Christian Bale

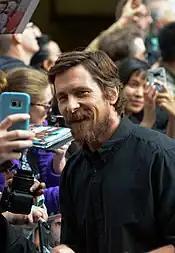
Bale at the 2019 Toronto International Film Festival

Bale portrayed FBI agent Melvin Purvis opposite Johnny Depp as gangster John Dillinger in Michael Mann's crime drama "Public Enemies". Released in July 2009, it earned critical praise and had a commercially successful theatrical run. Dan Zak of "The Washington Post" was unsatisfied with the casting of Bale and Depp, believing their characters' rivalry lacked electricity, while "The New Republic"s Christopher Orr found Bale's "characteristically closed off" performance "nonetheless effective". The following year, Bale starred in the role of Dicky Eklund, a professional boxer whose career has ended due to his drug addiction, in David O. Russell's drama film "The Fighter". It chronicles the relationship between Eklund and his brother and boxing trainee, Micky Ward, played by Mark Wahlberg. To balance Eklund's tragic condition, Bale incorporated humor in his characterisation. The portrayal, for which he lost , was acclaimed, the "San Francisco Chronicle"s Mick LaSalle describing it as "shrewdly observed, physically precise and psychologically acute". Bale won the Academy Award for Best Supporting Actor and the Golden Globe Award for Best Supporting Actor – Motion Picture for his performance. In 2011, he starred in Zhang Yimou's historical drama film "The Flowers of War", which was the highest-grossing Chinese film of the year. Critics described it as "nationalistic", "anti-Japanese" and "too long, too melodramatic, too lightweight".